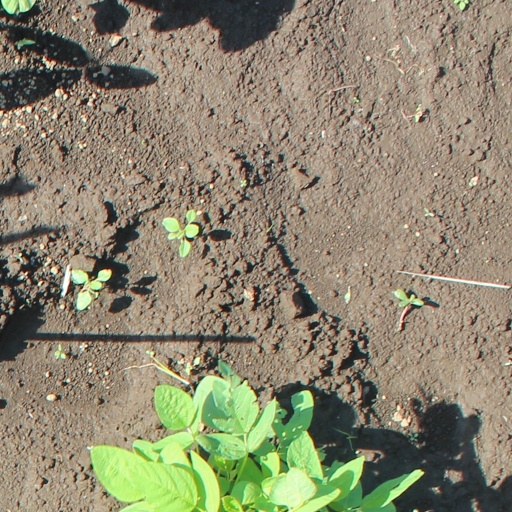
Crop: soybean